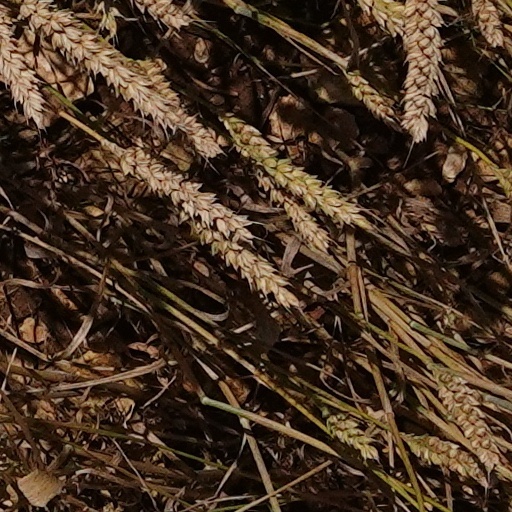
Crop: wheat